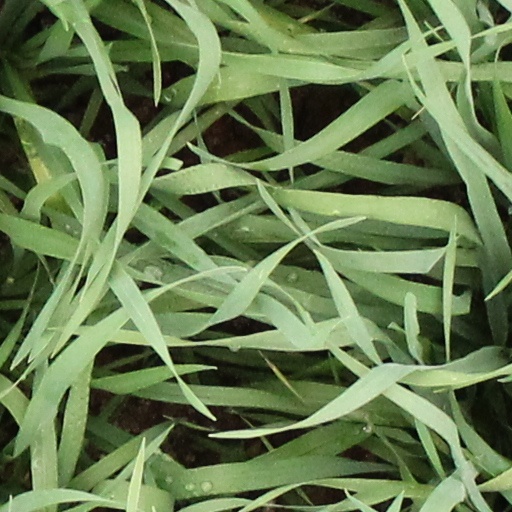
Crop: wheat